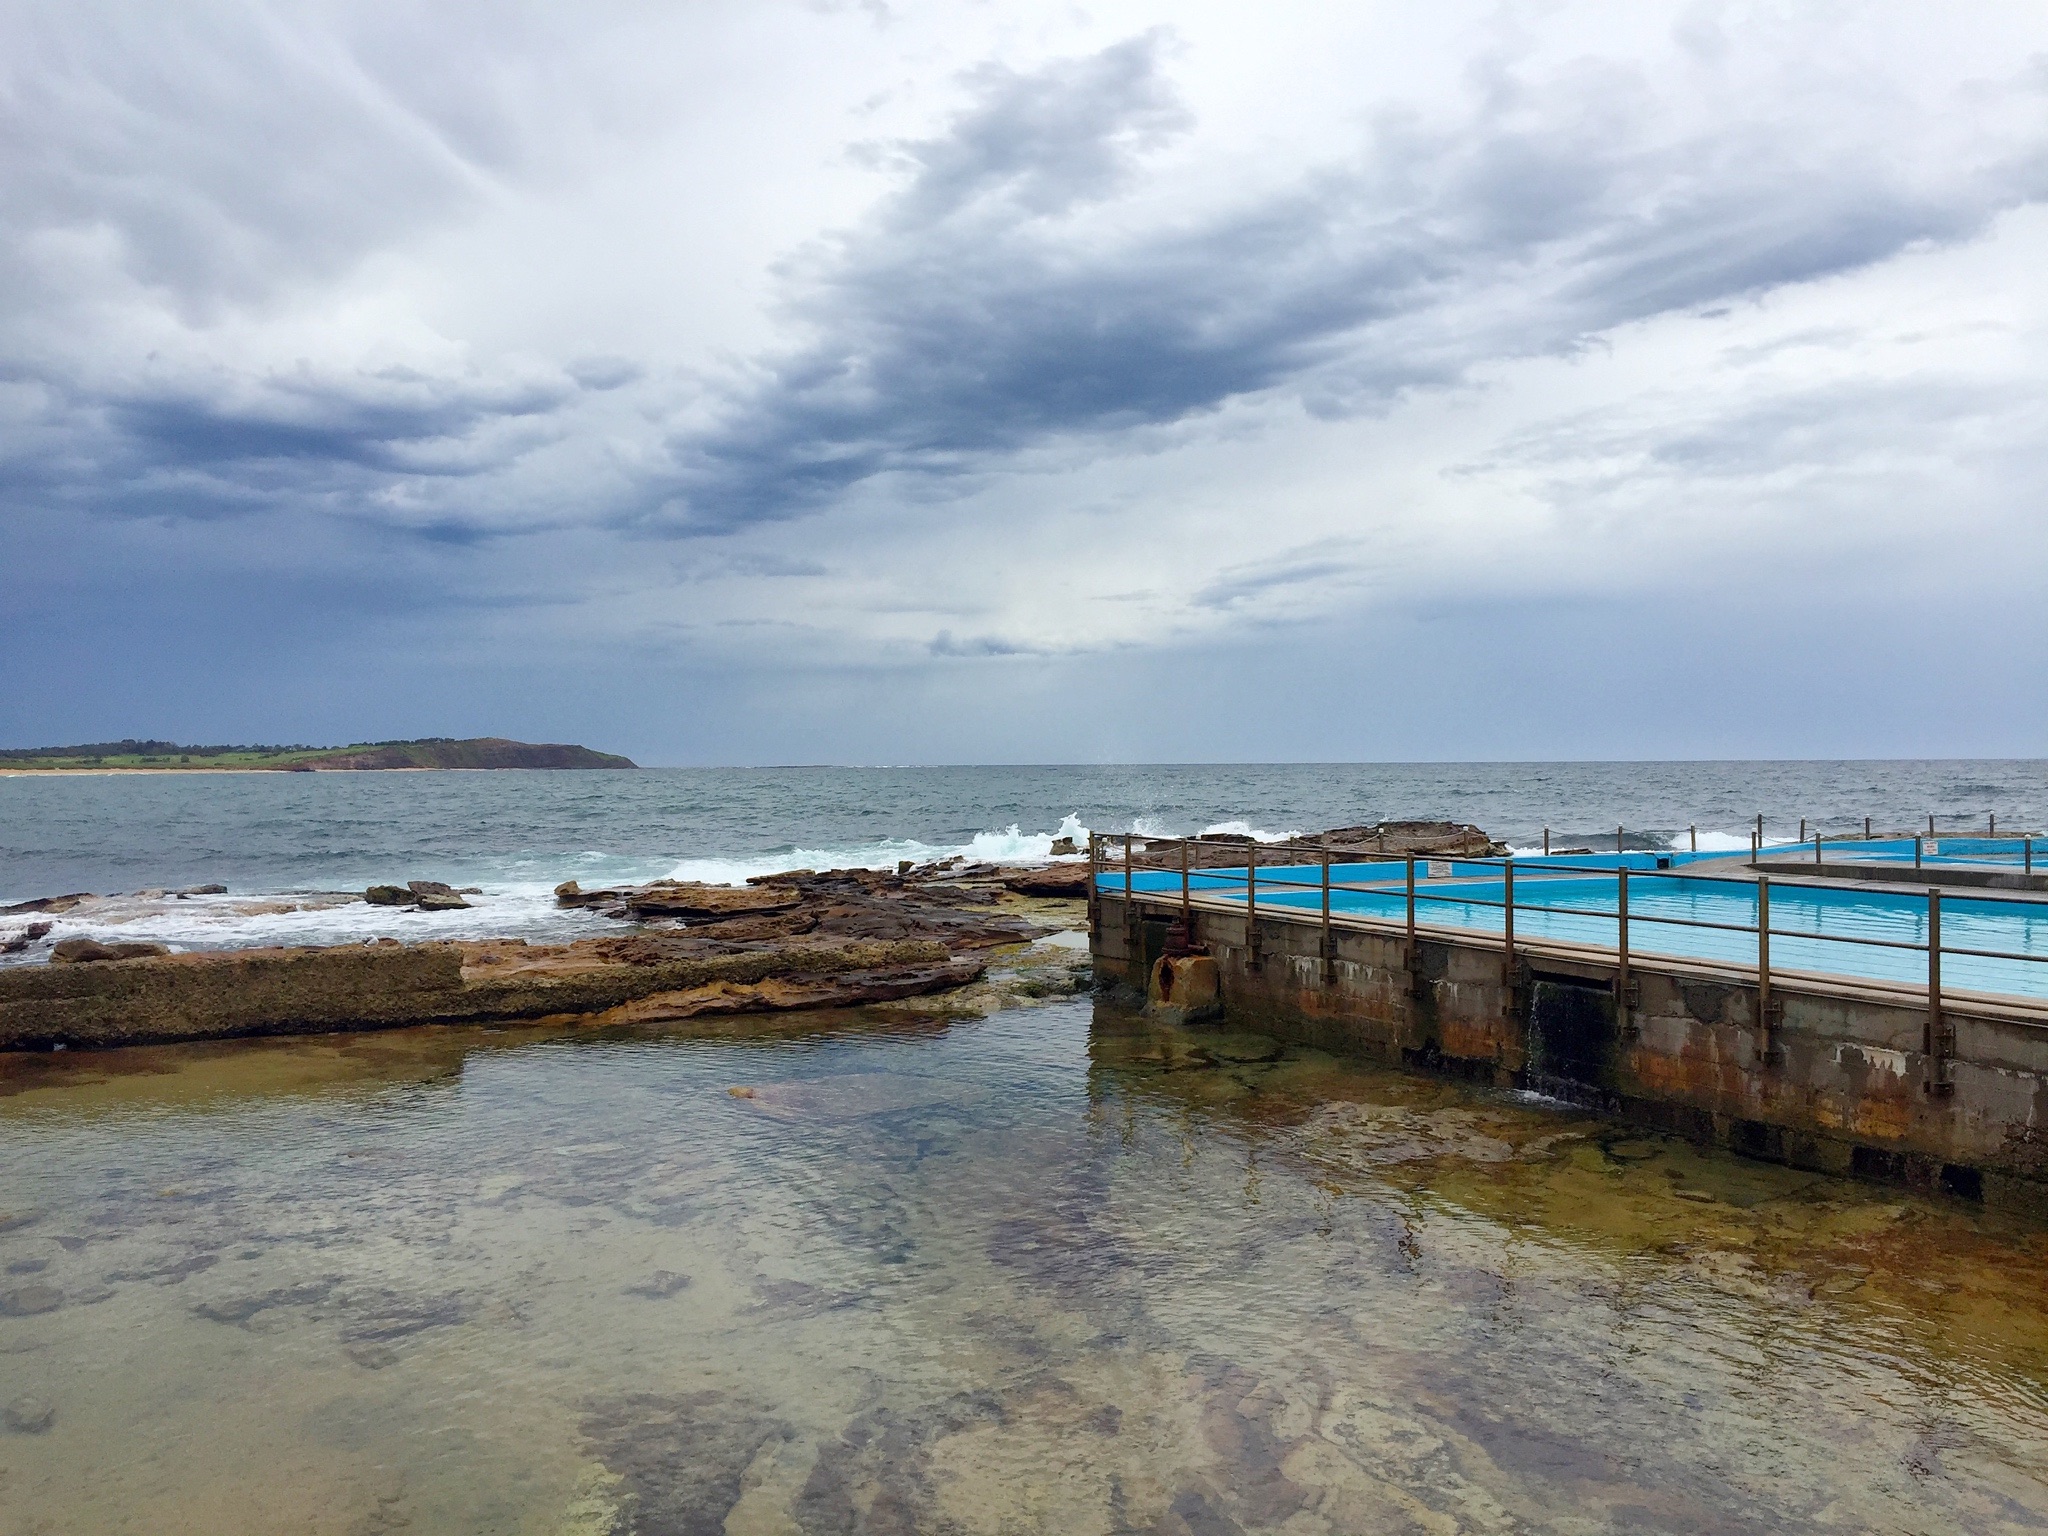
beach, sea, coast, water, ocean, horizon, cloud, shore, wave, pier, vacation, cove, bay, body of water, wind wave